Kew Asylum

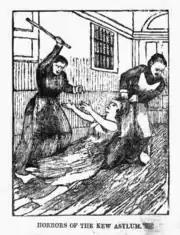
Woodcut from 1876

Despite initial grand plans and ideals, Kew Asylum had a difficult and chequered history resulting in several inquiries, including a Royal Commission. The first inquiry occurred in 1876, only five years after Kew opened. Another notable inquiry occurred in 1907 after a severe outbreak of Typhoid fever, which at the time was thought to have been virtually eradicated in Melbourne. This inquiry in turn led to amendments to the Lunacy Act, improvements to Kew (and the state's other asylums) and the planned construction of Mont Park Asylum.